Dettifoss

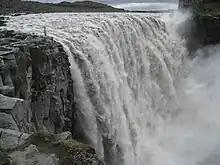
Dettifoss, seen from the east

Dettifoss is a waterfall in Vatnajökull National Park in Northeast Iceland, and is reputed to be the second most powerful waterfall in Europe after the Rhine Falls. Dettifoss is situated on the Jökulsá á Fjöllum river, which flows from the Vatnajökull glacier and collects water from a large area in Northeast Iceland. The sediment-rich runoff colours the water a greyish white.